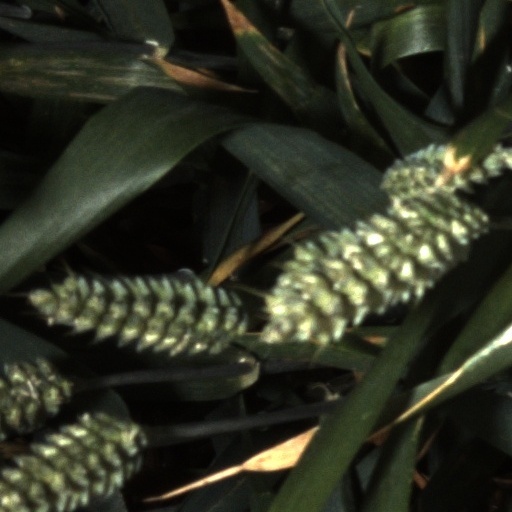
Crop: wheat